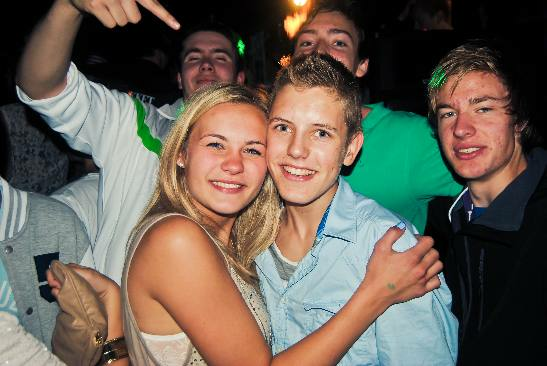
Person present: Yes